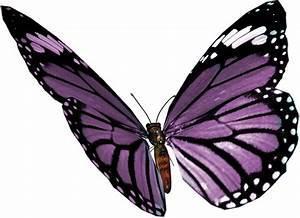
butterfly